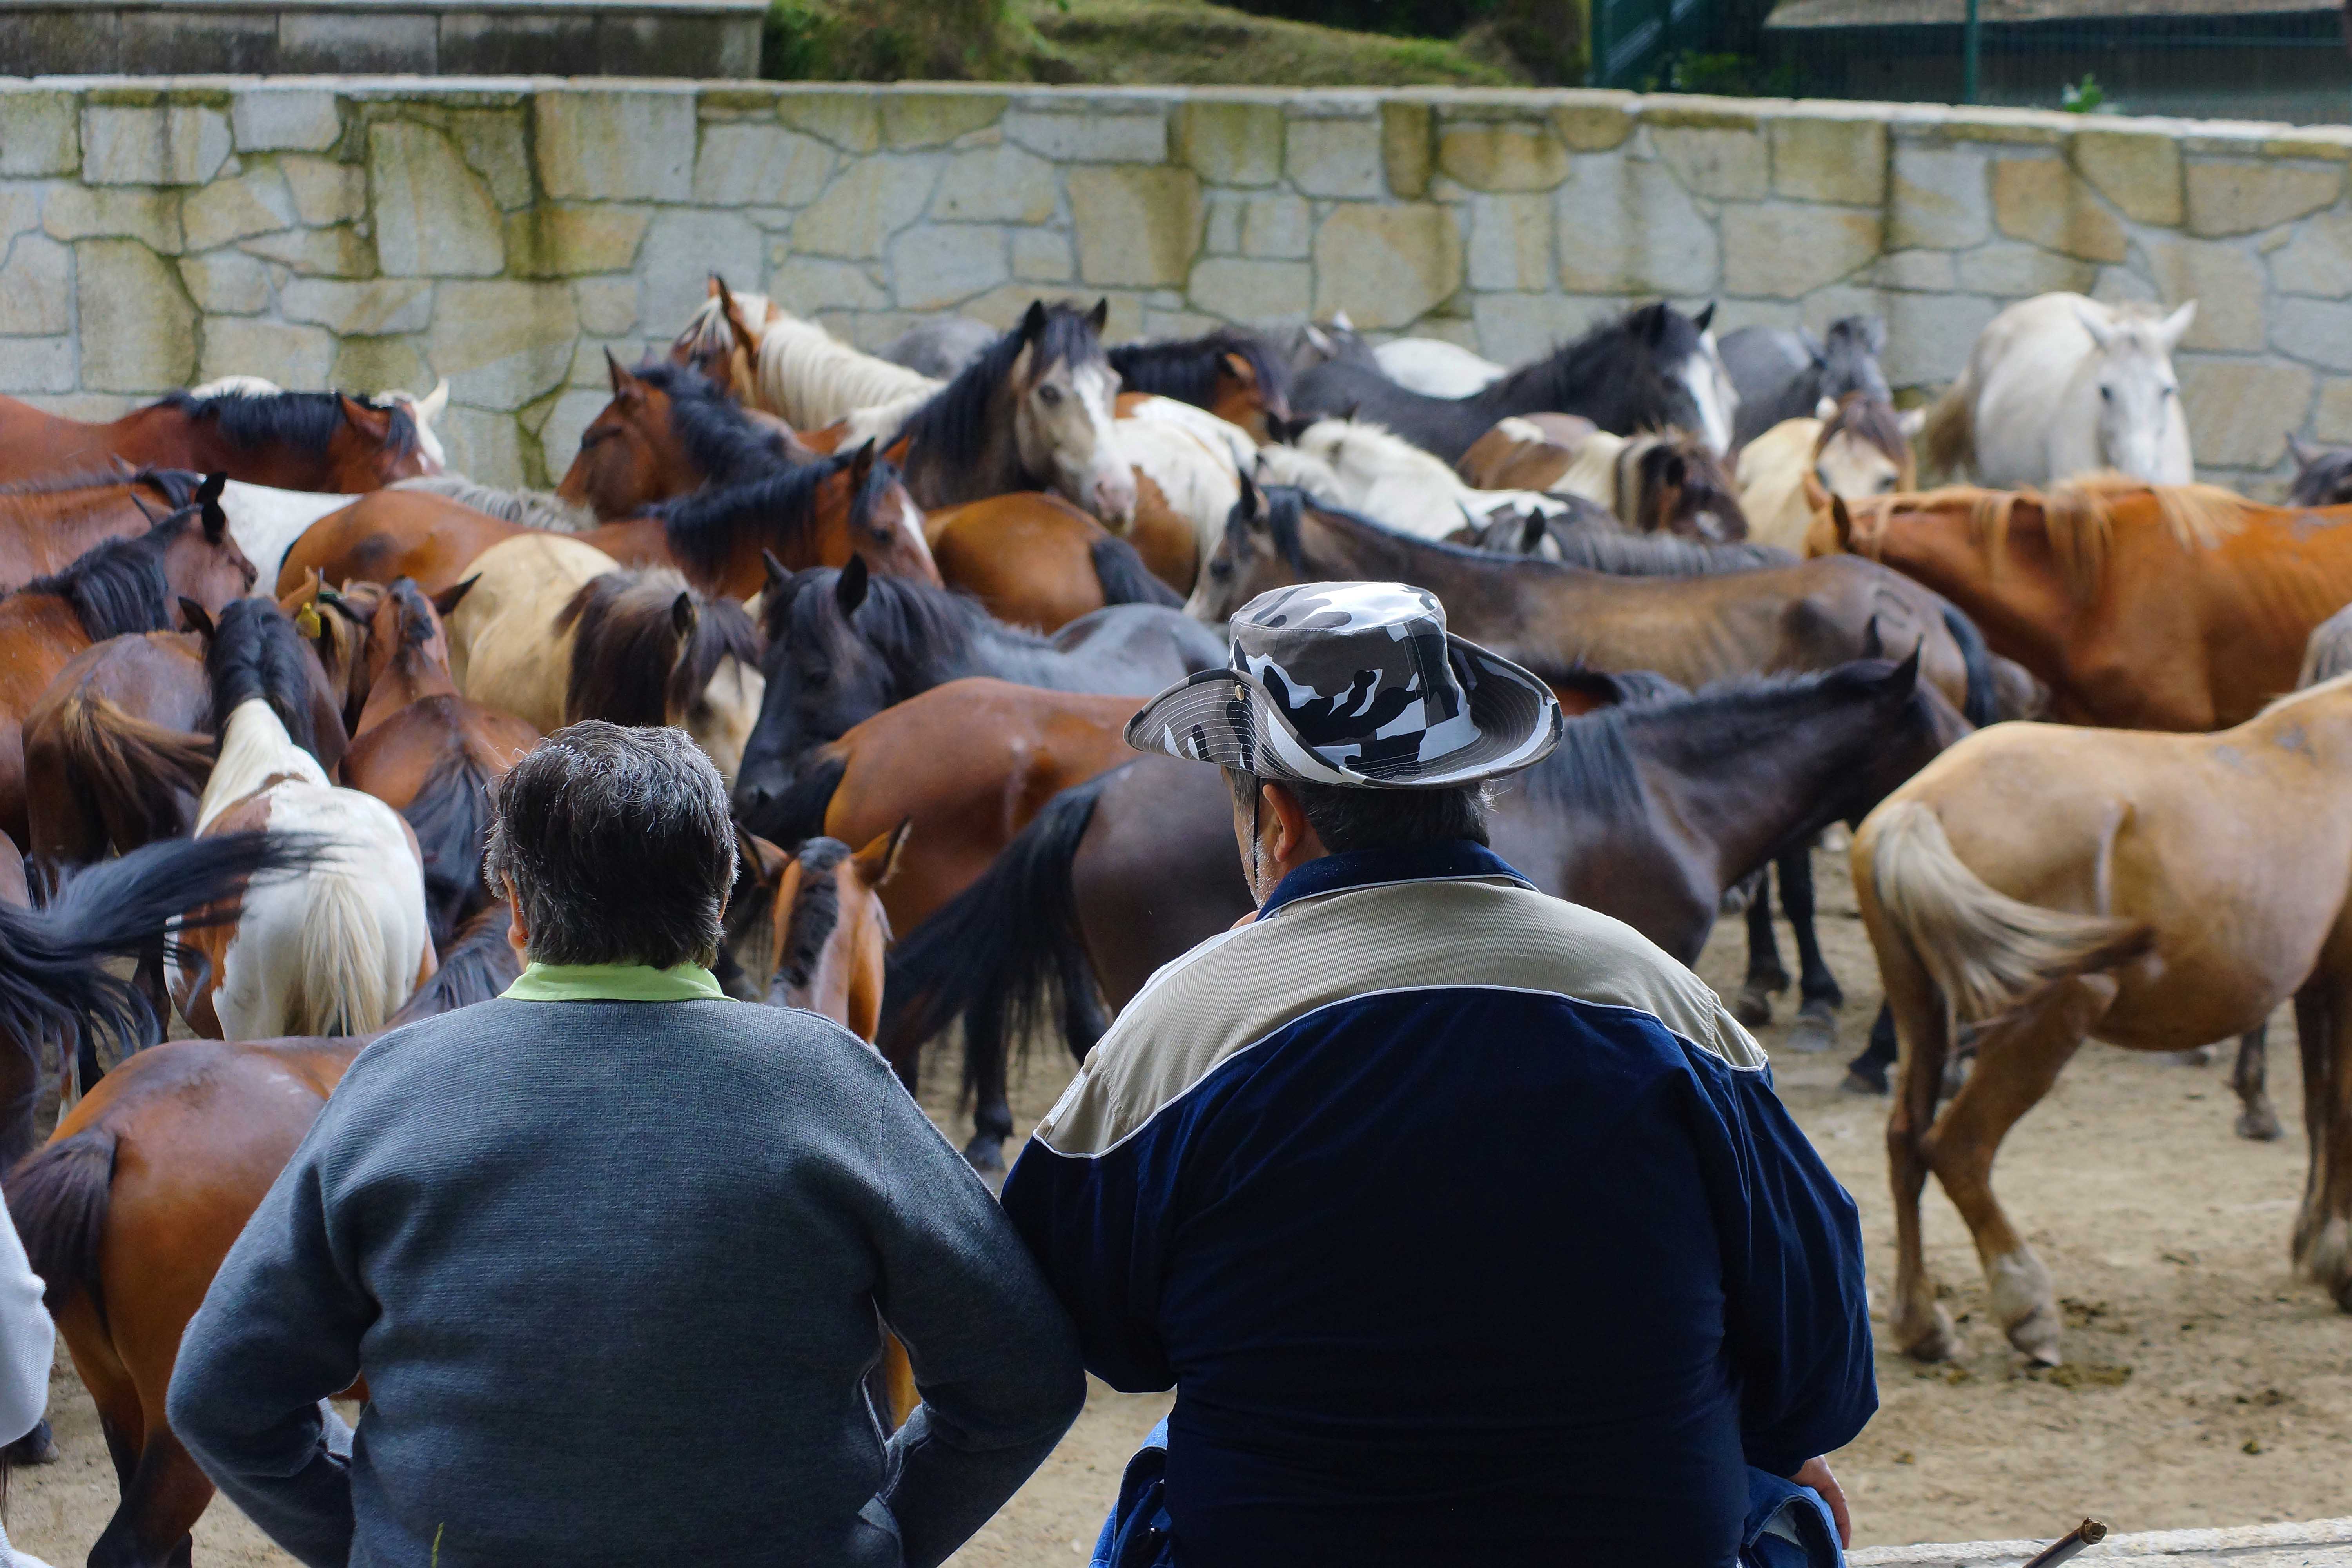
photo, food, horse, spain, animals, galicia, pontevedra, caballos, a77, dairy, espana, g, ggl1, gaby1, xovesphoto, animales, varios, some, xelodegalicia, sonya77v, cotobade, sonyslta77v, tamrom55200, rapadasbestas, gabrielcoru a, romer a, cuspedri os, cattle like mammal